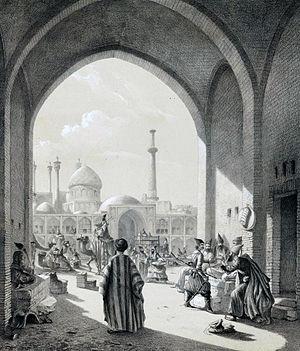
Entrée d'un caravân-sérail à Ispahan